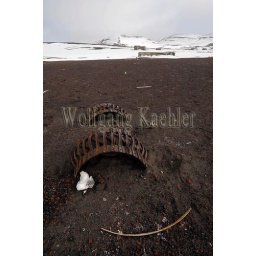
Antarctica, deception island, port foster, whalers bay, old whaling station, rusty equipment, tractor covered by lava on beach